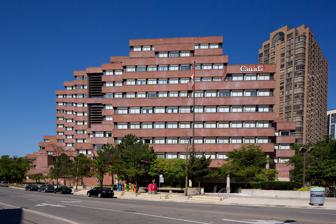
Building: Government of Canada Building (North York)
Country: Canada
Year built: 1977
Canadian government building in North York, Toronto Joseph Shepard Building Édifice Joseph-Shepard Building exterior in 2012 Alternative names Government of Canada Building General information Type Office building Architectural style Modernist Address 4900 Yonge Street Toronto , Ontario M2N 6B1 Coordinates 43°45′48″N 79°24′47″W / 43.763315°N 79.413042°W / 43.763315; -79.413042 Construction started 1975 Completed 1977 Owner Government of Canada Design and construction Architect(s) Macy DuBois Other information Public transit access Sheppard–Yonge The Joseph Shepard Building ( French : Édifice Joseph-Shepard ), also known as the Joseph Shepard Federal Building , Government of Canada Building , or simply 4900 Yonge , is an office complex used by the federal government of Canada in Toronto , Ontario , Canada. Located on Yonge Street in the North York neighbourhood of Lansing , the building lies within North York City Centre . Built in 1977 as a medium-sized, planned consolidation project to service residents of the former Metropolitan Toronto districts of North York and Etobicoke , the building houses offices for passport services, Service Canada , Employment and Social Development Canada , Immigration, Refugees and Citizenship Canada , and Canadian Forces recruiting centre in addition to other federal departments. The building was designed by Macy DuBois and is a Classified Federal Heritage Building . The building is named for Joseph Shepard, an early settler in North York whom acquired 400 acres (160 ha) of land nearby and also the namesake of Sheppard Avenue . The structure, with its multi-layered design, stands out among the surrounding skyscrapers along Yonge Street, which were built during the office boom of the 1990s surrounding the diversification of North York City Centre. The building is within walking distance to Sheppard–Yonge subway station and short distance from Ontario Highway 401 . The building is one of two buildings used by the federal government in North York, the other being the Environment and Climate Change Canada Building near York University Heights . Other federal facilities in Toronto include the Dominion Public Building , the Canada Centre Building , and the Health Canada Building; the latter two buildings located in the former city of Scarborough . Stabbing On March 14, 2016, two members of the Canadian Forces recruiting centre were stabbed by someone carrying a knife. References